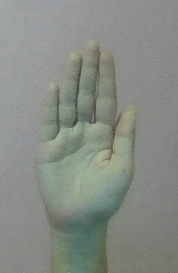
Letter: seen